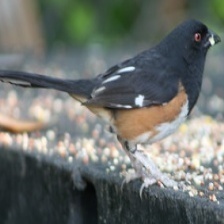
Species: EASTERN TOWEE
Scientific name: PIPILO ERYTHROPHTHALMUS